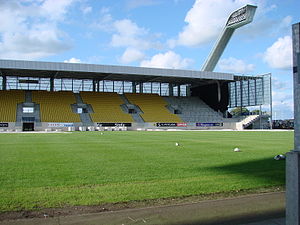
Fodboldstadioner i Danmark / Kategori 3
CASA Arena
Det følgende er en liste af fodbold stadions i Danmark, sorteret ud fra UEFA's stadionkategorier.